Beluga whale

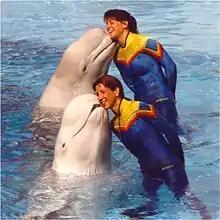
Photo of two white whales cheek-to-cheek with two trainers

The beluga is considered an excellent sentinel species (indicator of environment health and changes), because it is long-lived, at the top of the food web, bears large amounts of fat and blubber, relatively well-studied for a cetacean, and still somewhat common.